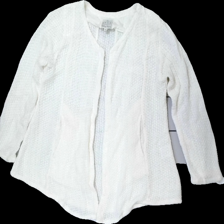
View: front
Type: Cardigan
Category: Ladies
Brand: Masai
Colors: White
Material: 56% cotton 44% viscose
Cut: Regular
Size: S
Season: All
Damage location: middle left
Damage 2 location: middle right
Price range: <50
Recommended usage: Export
Description: vit stickad kofta, flera lösa trådar
Comment: lösa trådar